Main-Neckar Railway

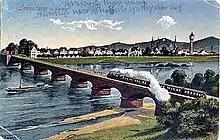
Neckar Bridge at Ladenburg 1900

Until the Main-Neckar Bridge in Frankfurt (at the site of today's "Friedensbrücke") was completed on opened to traffic on 15 November 1848, rail services ran into the Mainspitze depot and reversed to the old Sachsenhausen station. After the completion of the bridge over the Main the line ended in Main-Neckar station. The original temporary wooden bridge at Ladenburg was replaced by a stone arch bridge in 1848.